2021 World Rally Championship

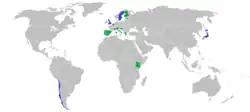
A map showing the locations of the rallies in the 2021 championship. Contested events are in green, while cancelled events are in blue. Event headquarters are marked with a black dot.

The following rounds were included on the original calendar published by WRC Promoter GmbH, but were later cancelled: